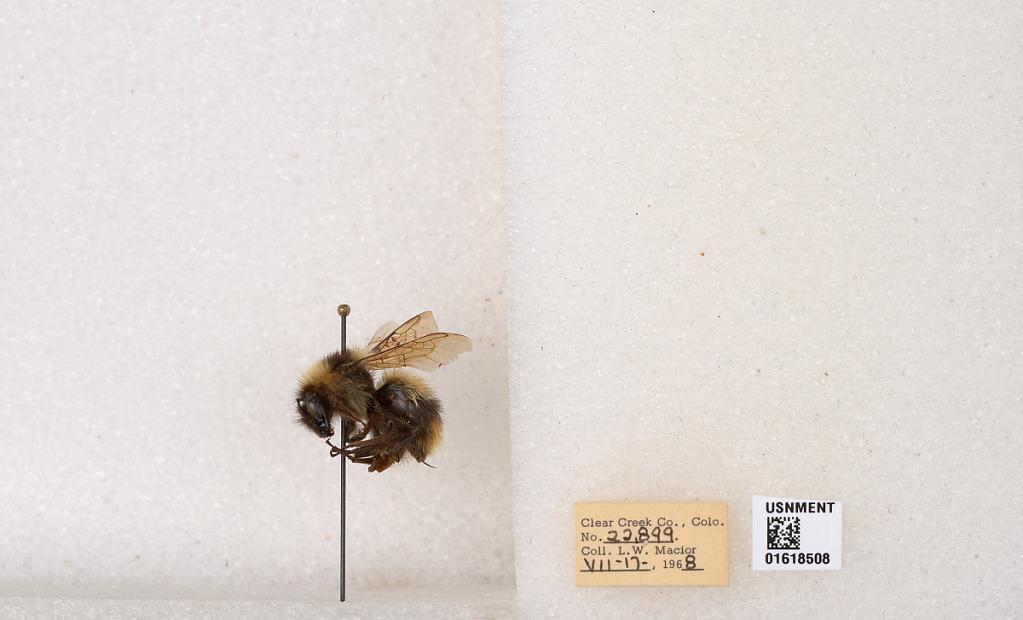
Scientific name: Bombus kirbyellus
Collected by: L. Macior
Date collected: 1968-7-17
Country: United States
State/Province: Colorado
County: Clear Creek
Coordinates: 39.6891, -105.644